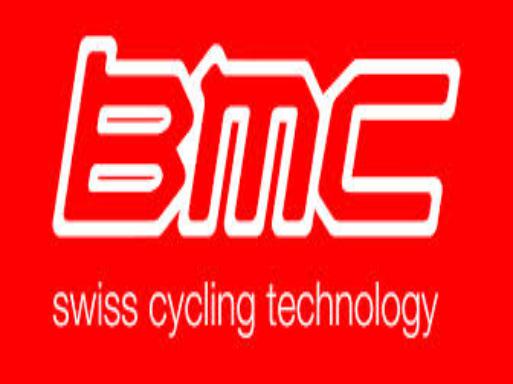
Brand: BMC
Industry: Transportation